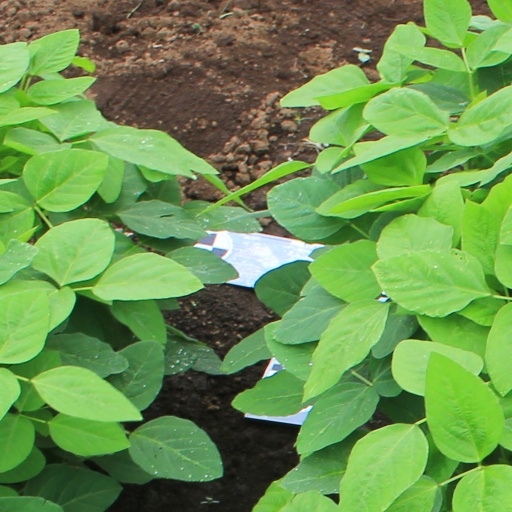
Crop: soybean